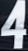
Number: 4